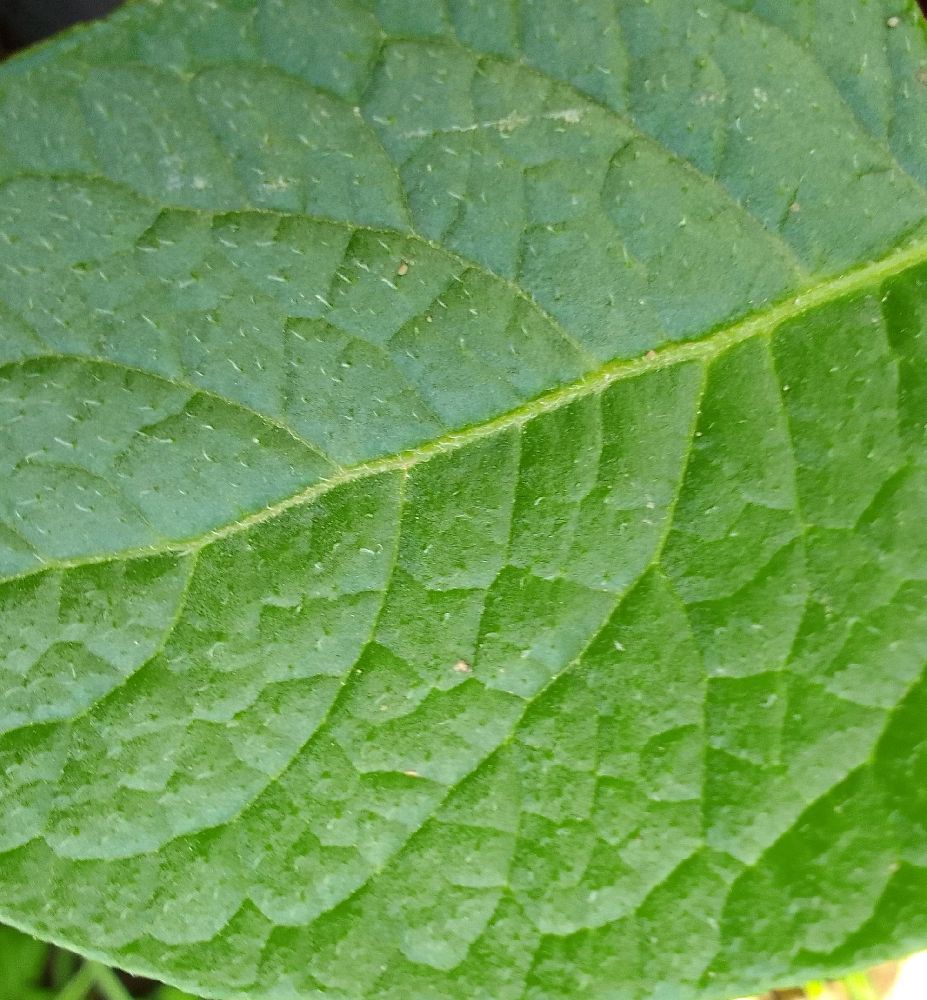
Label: Healthy